2012 Summer Olympics and Paralympics cauldron

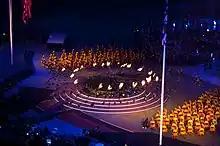
Extinguishing of the Olympic cauldron at the 2012 Summer Olympics closing ceremony

During the parade at the opening ceremony, each petal was carried by a child accompanying each of the teams as they entered the stadium. The children wore gloves to avoid staining the copper. The petals (except from the independent athletes) were then passed secretly to fifteen technicians who, out of sight in the centre of the stadium, fitted them to the ends of the stainless steel stems as they lay flat on the ground. Its location was kept secret until the event; during the ceremony some people had speculated that it might be hidden under the Glastonbury Tor model at the end of the stadium.